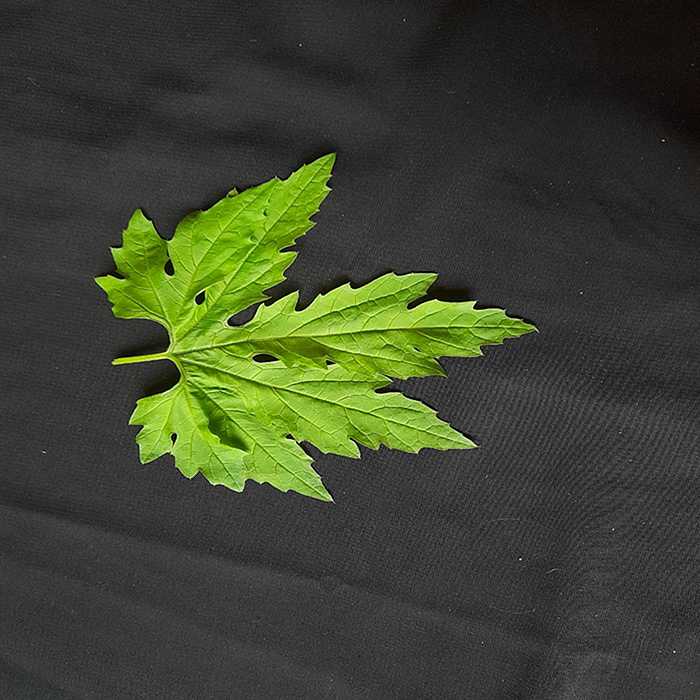
Plant: Bitter Gourd
Label: Fresh leaf